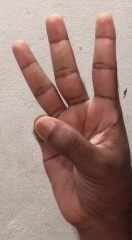
ASL sign: 6